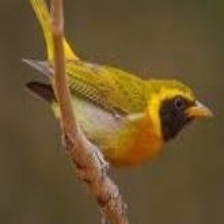
Species: ALTAMIRA YELLOWTHROAT
Scientific name: GEOTHLYPIS FLAVOVELATA